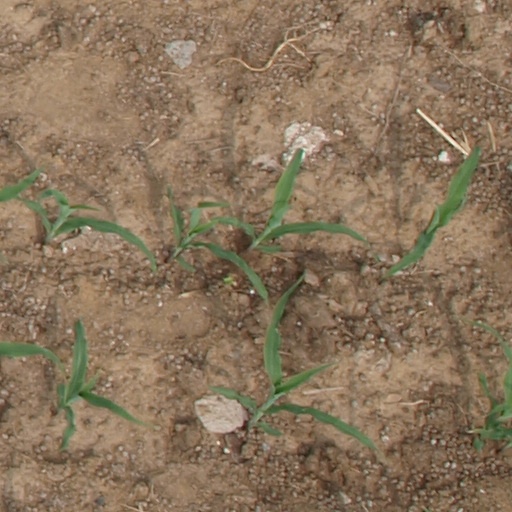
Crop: maize; corn